Marco Richter

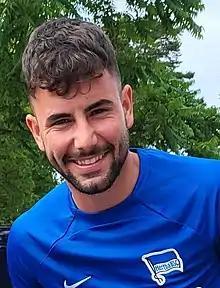
Richter in 2022

Marco Richter (born 24 November 1997) is a German professional footballer who plays as a forward for club Darmstadt 98 on loan from Mainz 05.